Red Beard (nuclear weapon)

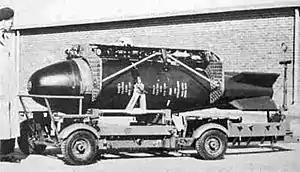
A "Red Beard" weapon on its bomb trolley, fitted with a bomb carrier prior to loading into an English Electric Canberra bomber. The two fore and aft vertical plates shown with holes in them were baffles unique to the Canberra installation, designed to reduce airstream buffeting that could tear off the bomb doors. The baffles were made from thick marine plywood, drilled with numerous diameter holes. The tail fins of the bomb are retracted.

Red Beard was the first British tactical nuclear weapon. It was carried by Royal Air Force (RAF) English Electric Canberra medium bombers and the V bomber force and by Supermarine Scimitars, de Havilland Sea Vixens, and Blackburn Buccaneers of the Royal Navy's (RN) Fleet Air Arm (FAA). Developed to Operational Requirement OR.1127, it was introduced in 1961, entered service in 1962. It was replaced by the WE.177 in the early 1970s and was withdrawn from service in 1971.